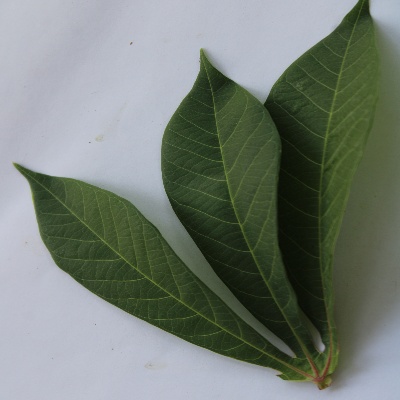
Crop: Cassava
Condition: healthy